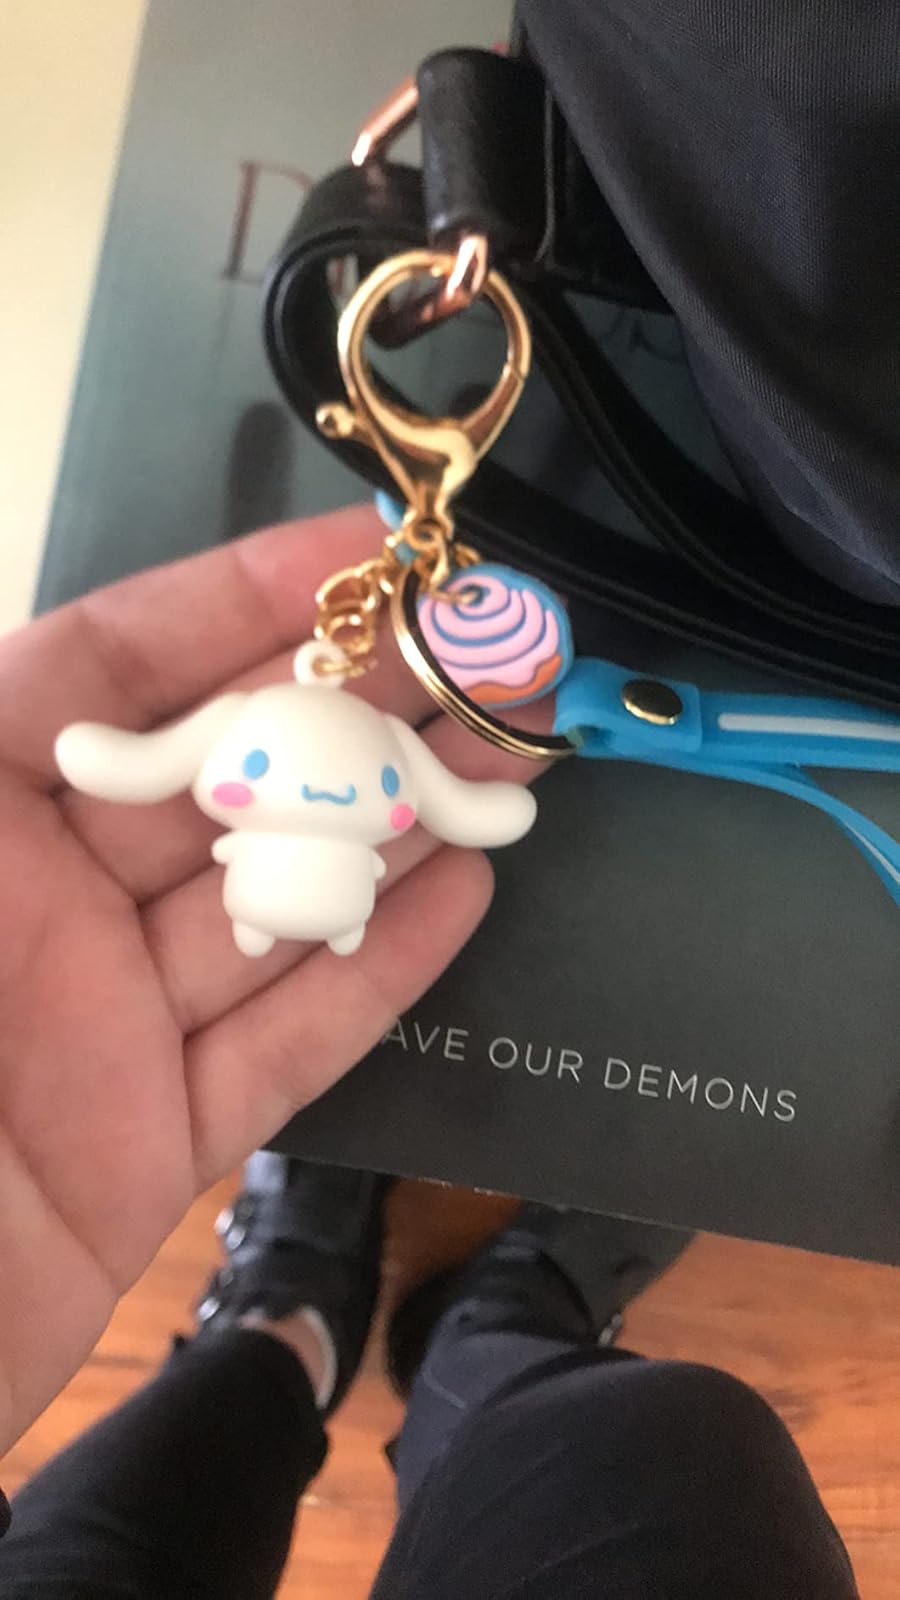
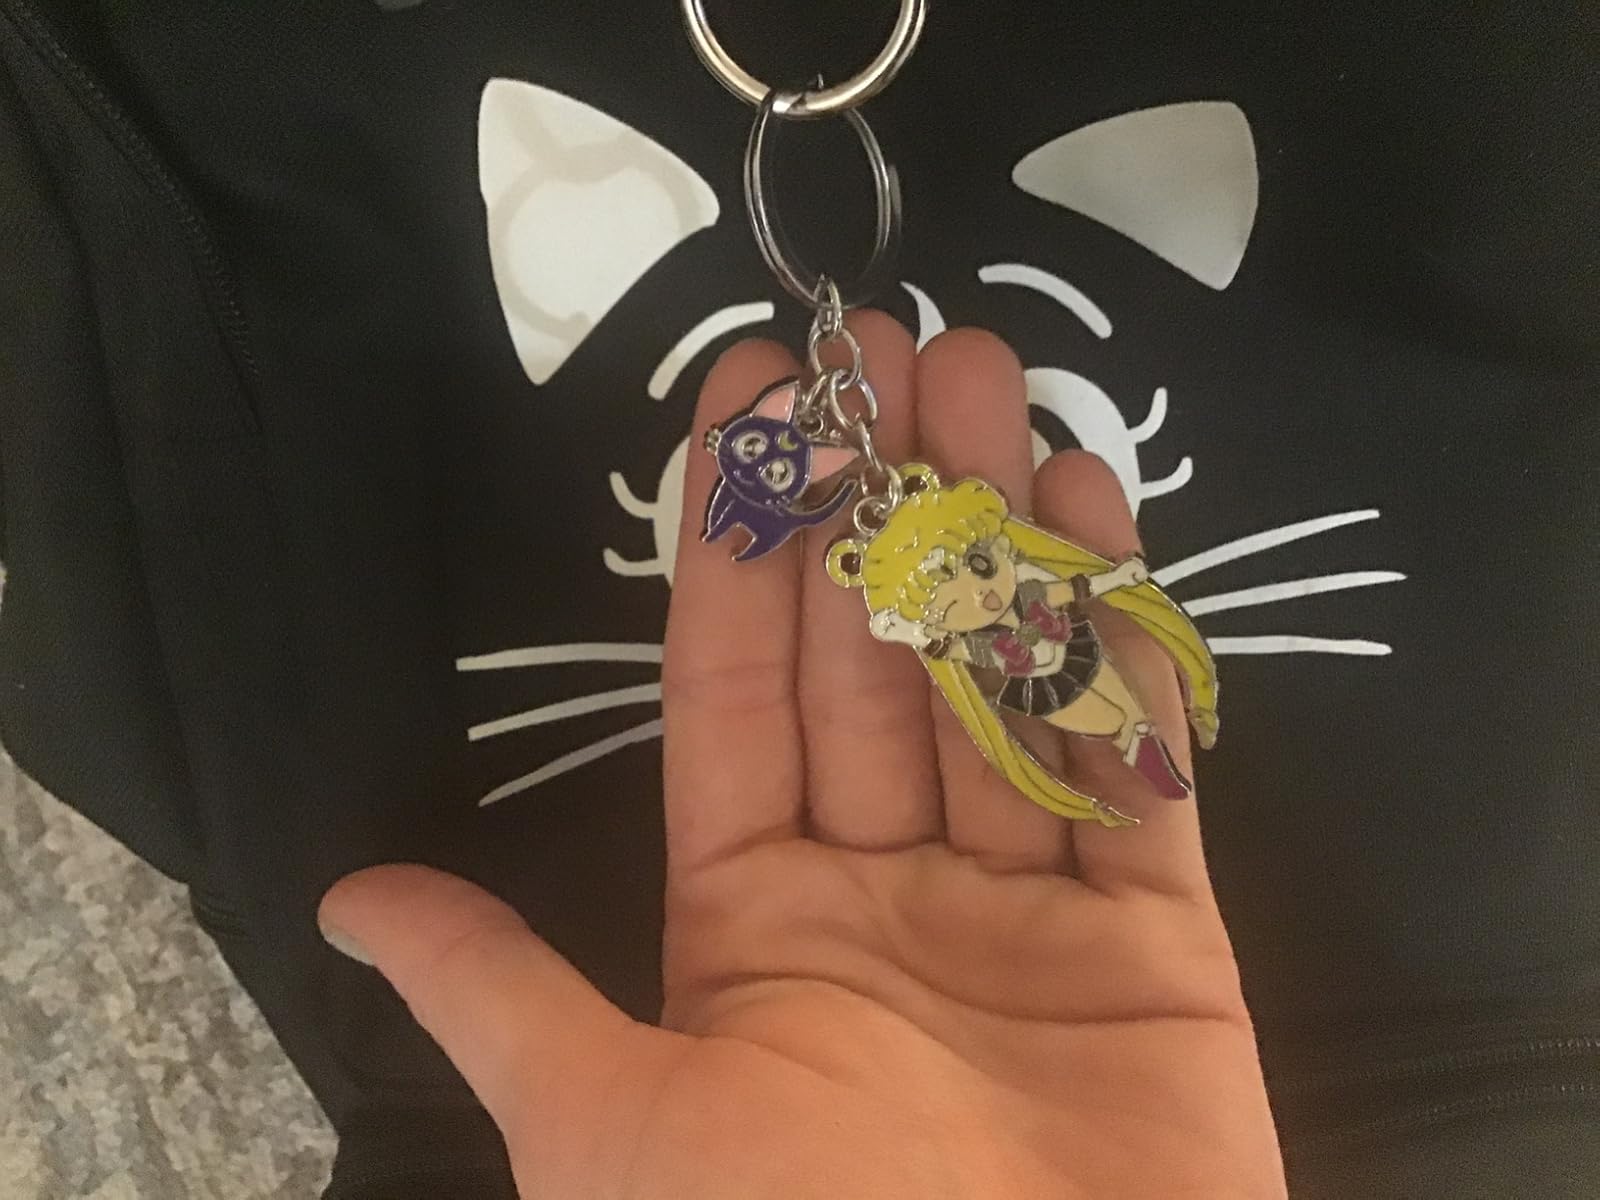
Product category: accessories_keychain
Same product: no